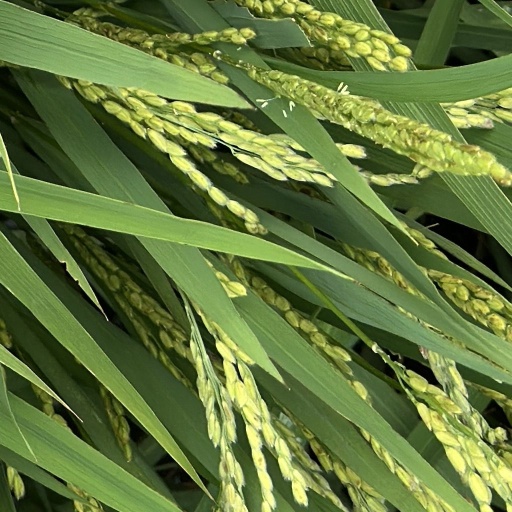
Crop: rice